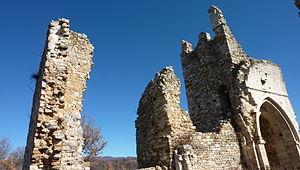
Ruines du château d'Ongles
La montagne de Lure est une montagne des Préalpes de Haute-Provence, située dans le département des Alpes-de-Haute-Provence. Elle appartient à la même formation géologique que le plateau d'Albion, qu'elle jouxte, et le mont Ventoux. Cette chaîne s'allonge sur 42 kilomètres de long, culmine au signal de Lure et présente un relief très contrasté entre l'adret calcaire, coupé de combes et de vallons, et l'ubac marneux, où s'accumulent monts et ravins.